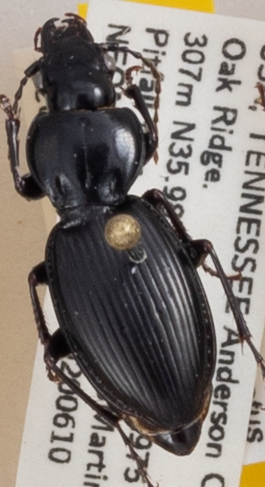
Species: Cyclotrachelus fucatus
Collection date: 2020-06-10
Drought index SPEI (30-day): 0.678
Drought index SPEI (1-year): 2.09
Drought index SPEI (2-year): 2.09